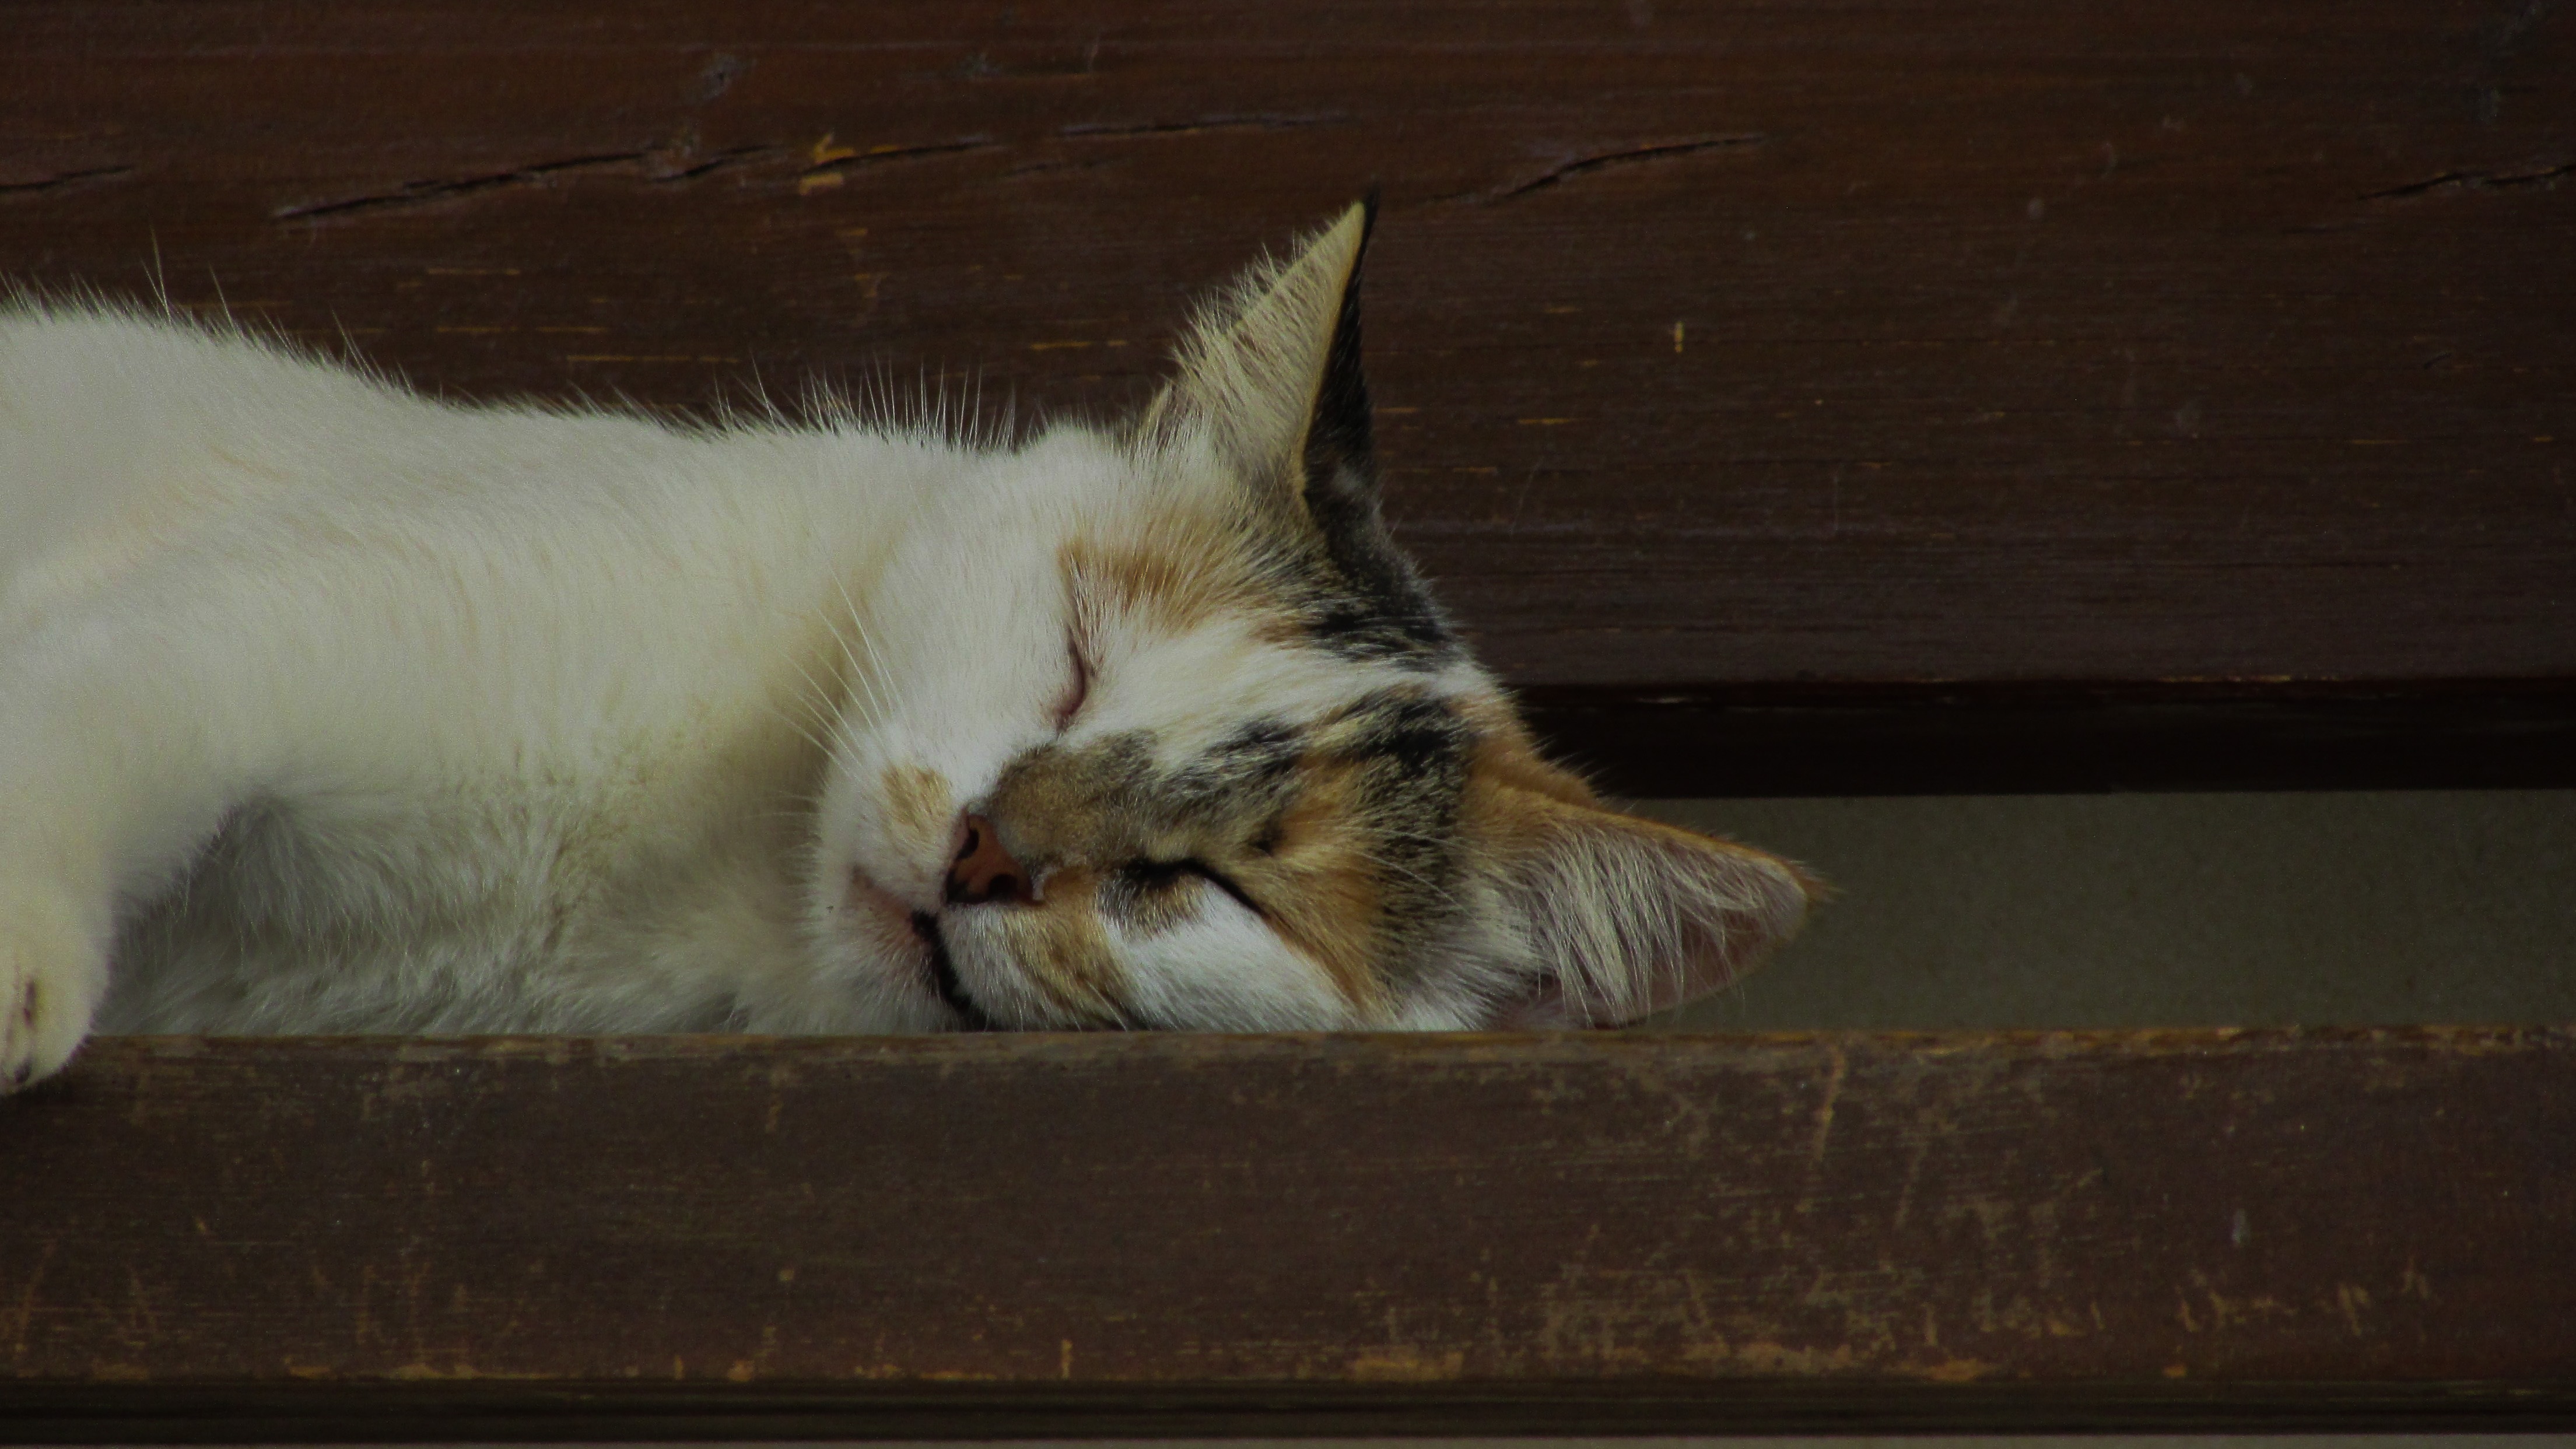
animal, relax, kitten, cat, sleeping, mammal, fauna, whiskers, lazy, vertebrate, funny, resting, small to medium sized cats, cat like mammal